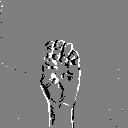
ASL letter: e